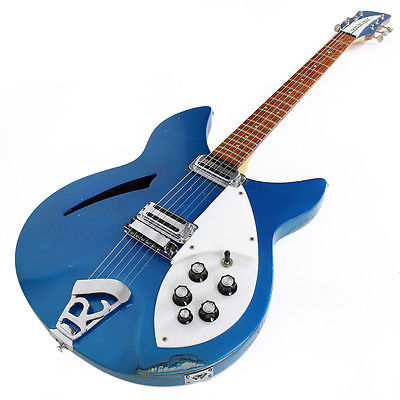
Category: toaster